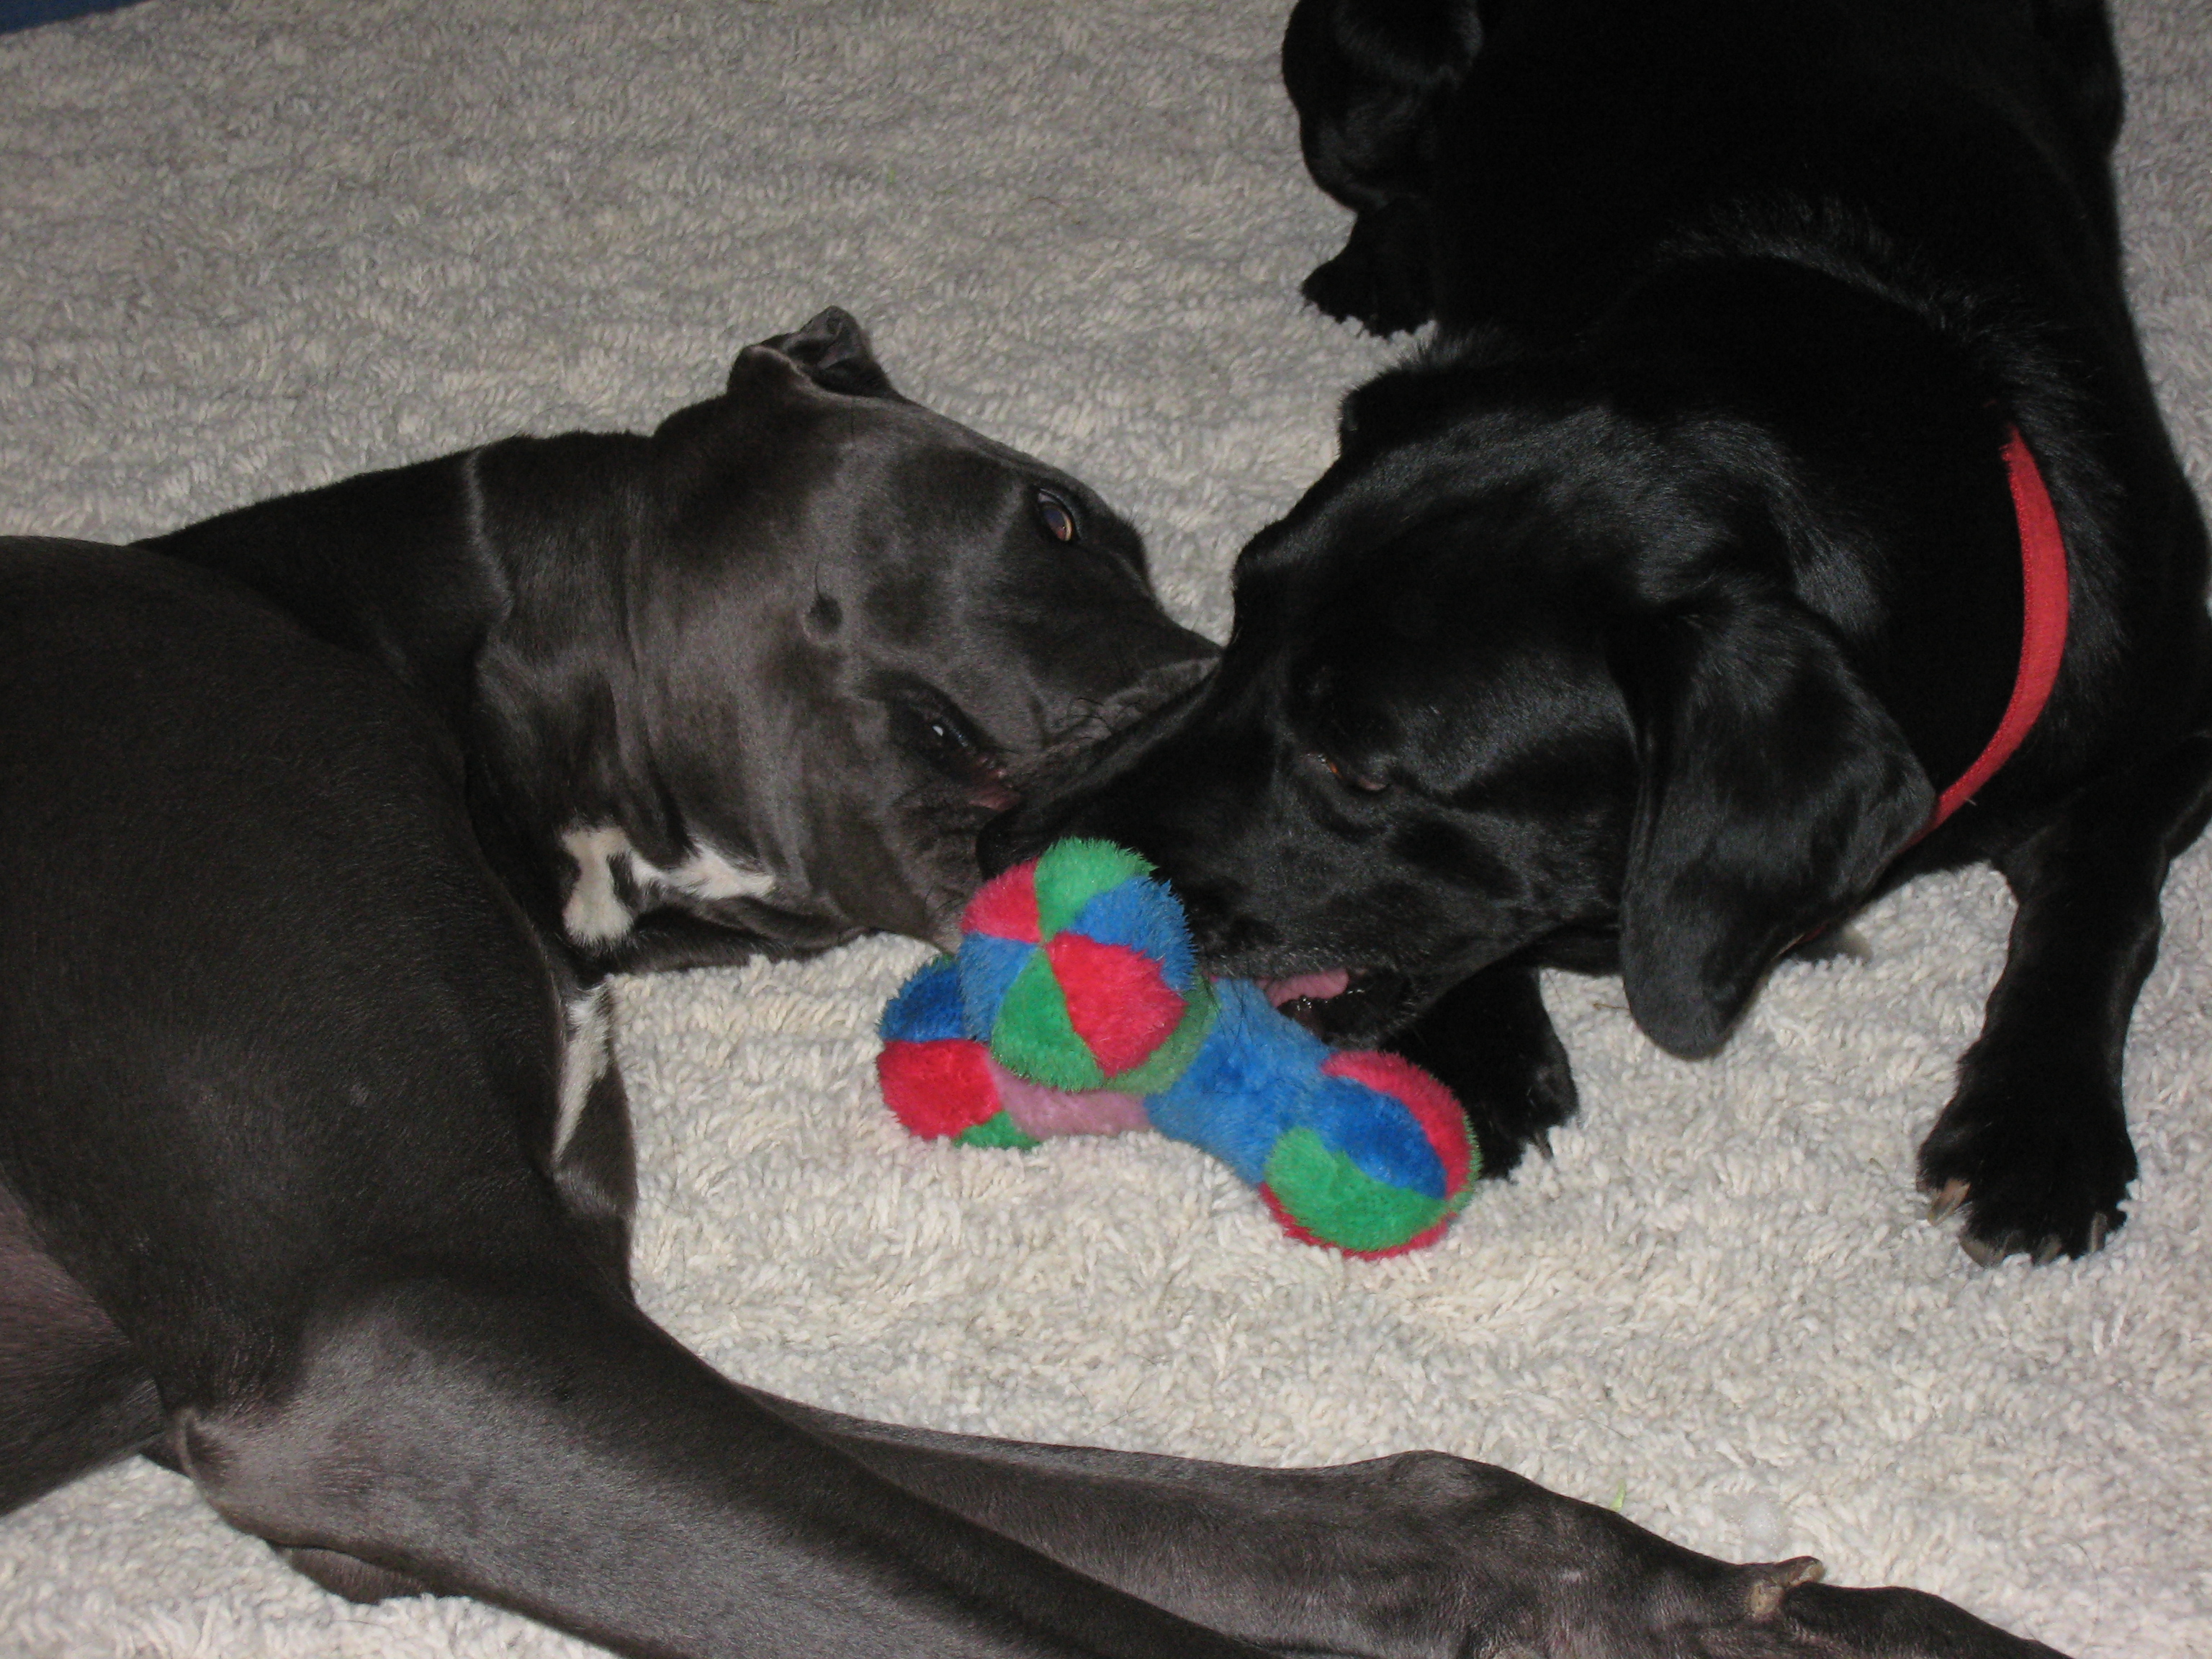
puppy, dog, mammal, black, vertebrate, labrador retriever, cadu, kasha, retriever, dog like mammal